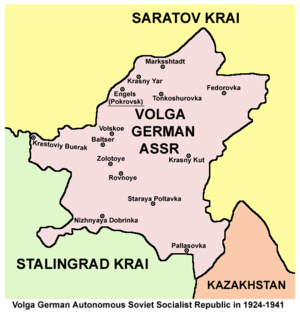
Les Aussiedler et Spätaussiedler sont des personnes de souche allemande issues de l'émigration allemande vers des pays d'Europe de l'Est, en particulier en Russie, et rapatriées à partir de 1950 en République fédérale d'Allemagne, puis dans l'Allemagne réunifiée. La notion de Aussiedler a été remplacée par le terme Spätaussiedler en 1992, après la réunification de l'Allemagne. Plus de 4,5 millions de ressortissants allemands ou de personnes d'origine allemande ont bénéficié de ce statut depuis 1950. Leur nombre est aujourd'hui d'au moins 3,3 millions, comptabilisés dans la population « ayant des antécédents migratoires ». Les Allemands de Russie constituent la grande majorité de ce groupe. Cette population est venue en Russie appelée par Catherine II pour développer les terres de la Volga et de l'Ukraine. Cette minorité ethnique, à laquelle les tsars avaient accordé la liberté de culte et d'autres privilèges, en particulier financiers, s'intégra peu et se mélangea encore moins à la population russe.
La république socialiste soviétique autonome des Allemands de la Volga est une ancienne république socialiste soviétique autonome au sein de la république socialiste fédérative soviétique de Russie. Sa capitale était le port d'Engels, sur la Volga, ville connue jusqu'en 1931 sous le nom de Pokrovsk. Elle est peuplée en partie d'Allemands de la Volga, venus d'Allemagne après 1763, à la demande de Catherine II, elle-même princesse allemande.
Les Allemands de la Volga sont les descendants de colons allemands invités par Catherine II à s'installer près de la Volga et de la mer Caspienne. Ils avaient conservé la culture, les traditions, la langue et les confessions allemandes : le luthéranisme, le calvinisme, le mennonisme et le catholicisme. Beaucoup d'Allemands de la Volga émigrèrent vers l'Amérique du Nord et l'Argentine au milieu du XIXᵉ siècle. Après la révolution russe, un territoire autonome allemand est créé par un décret de Lénine du 19 octobre 1918. Il est transformé en république socialiste soviétique autonome des Allemands de la Volga le 24 février 1924. Pendant la Seconde Guerre mondiale, ils furent déportés à compter du 28 août 1941, à la suite de l'invasion allemande de l'URSS. Par un décret du 29 août 1964, ceux qui n'avaient pas pu quitter l'URSS avaient été réhabilités. Néanmoins, après la chute de l'URSS, à partir de 1991, un grand nombre émigrèrent vers l'Allemagne.